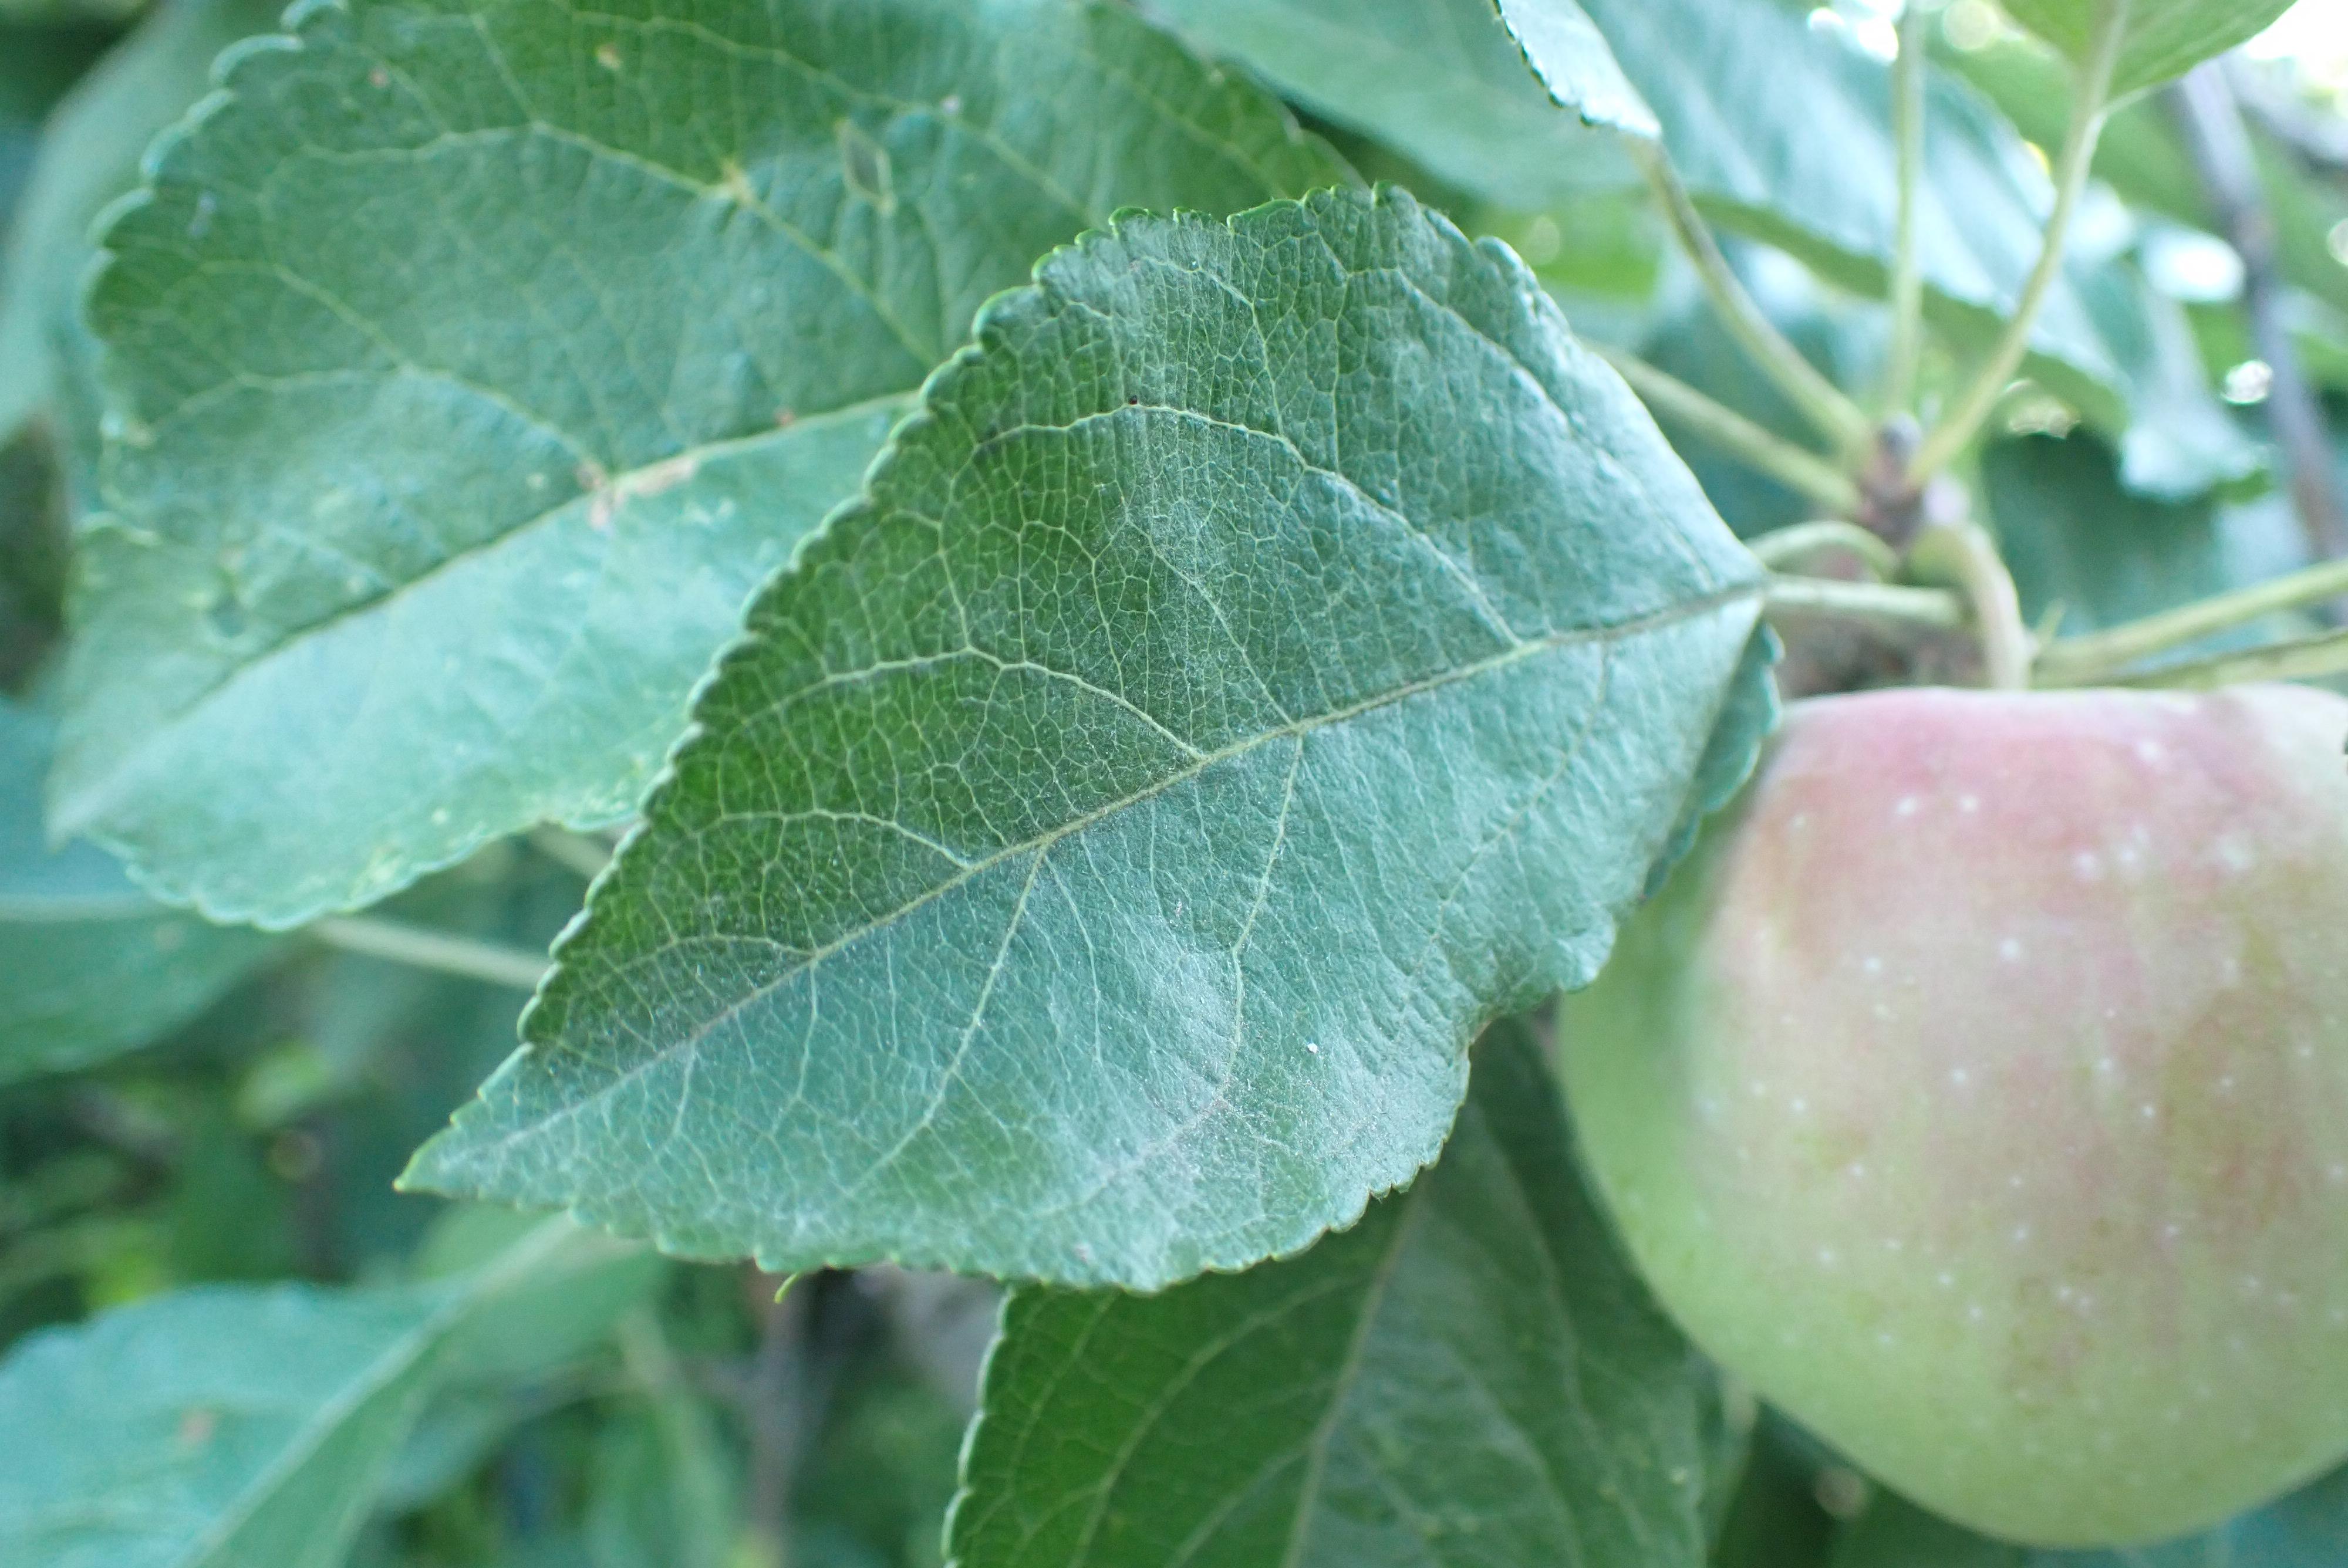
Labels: powdery_mildew